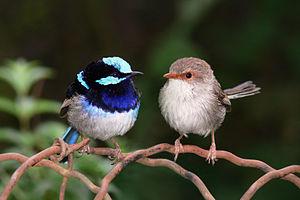
Malurus est un genre d'oiseaux de l'ordre des passeriformes originaires d'Australie, et couramment appelés Mérions.